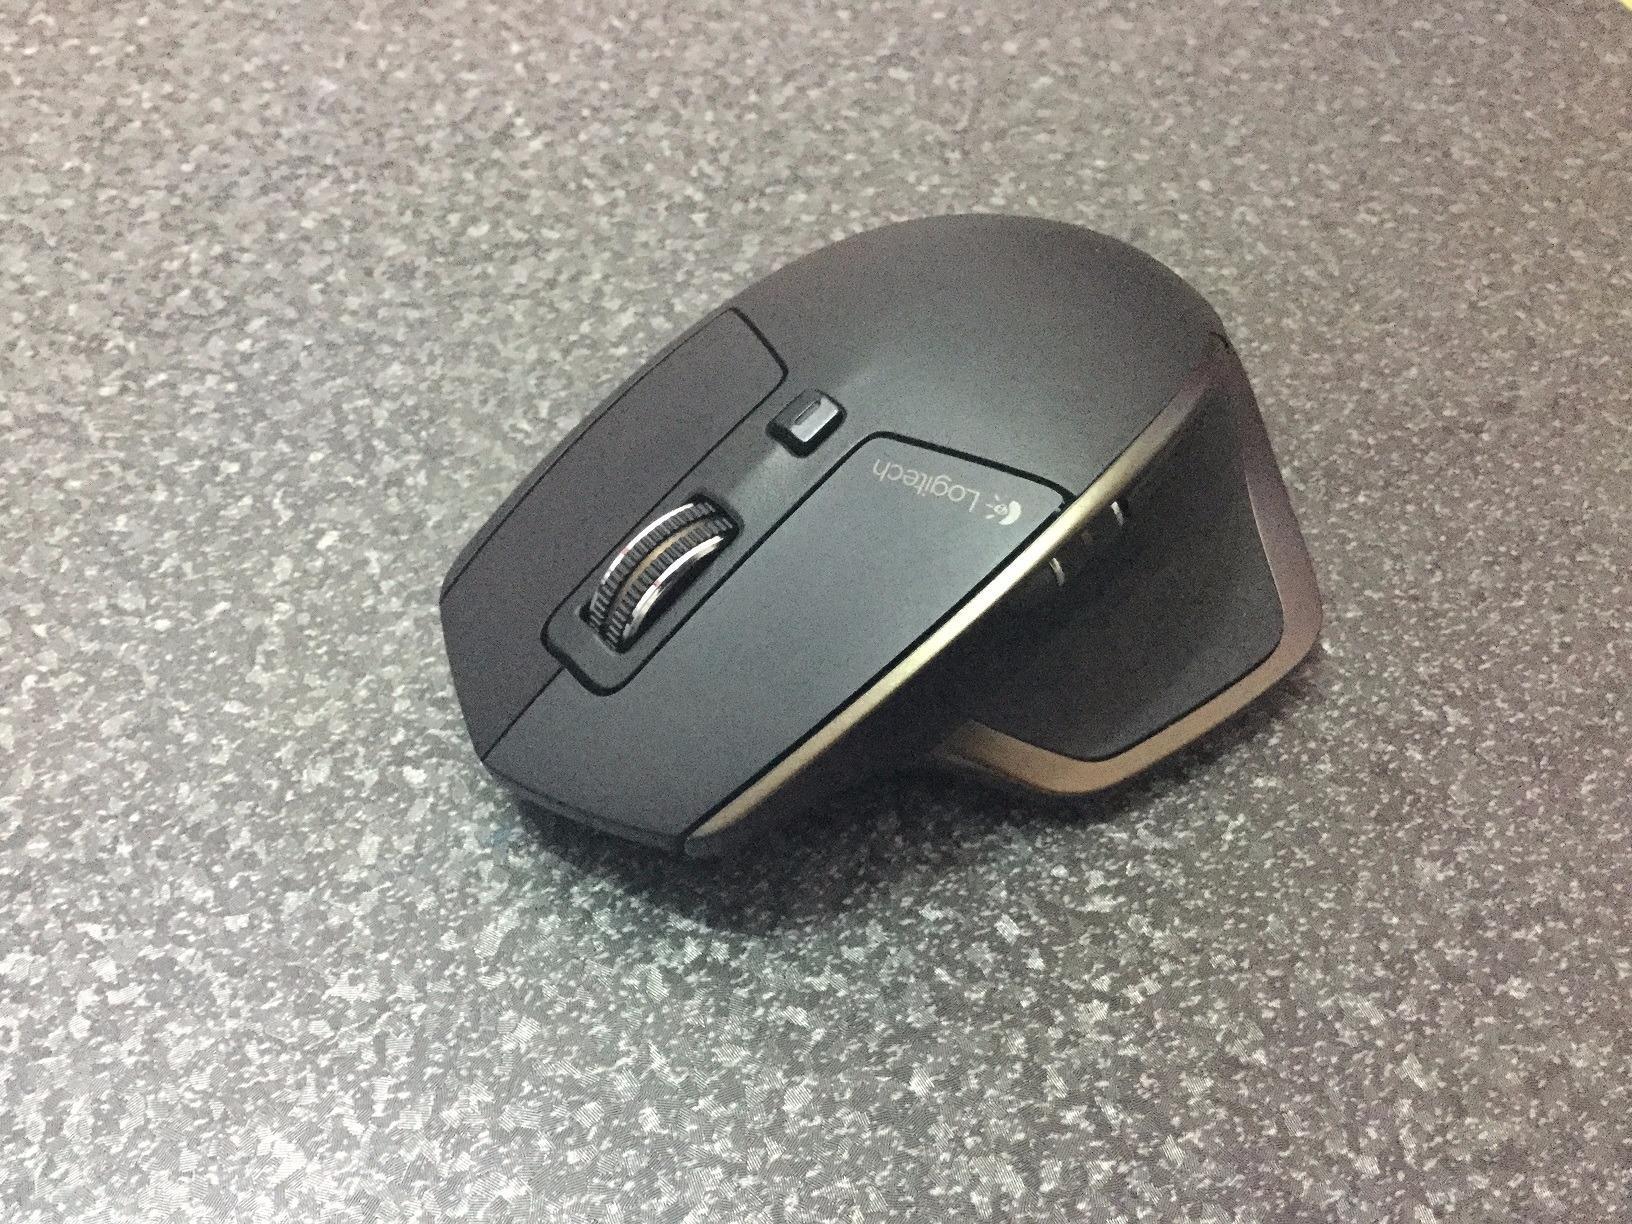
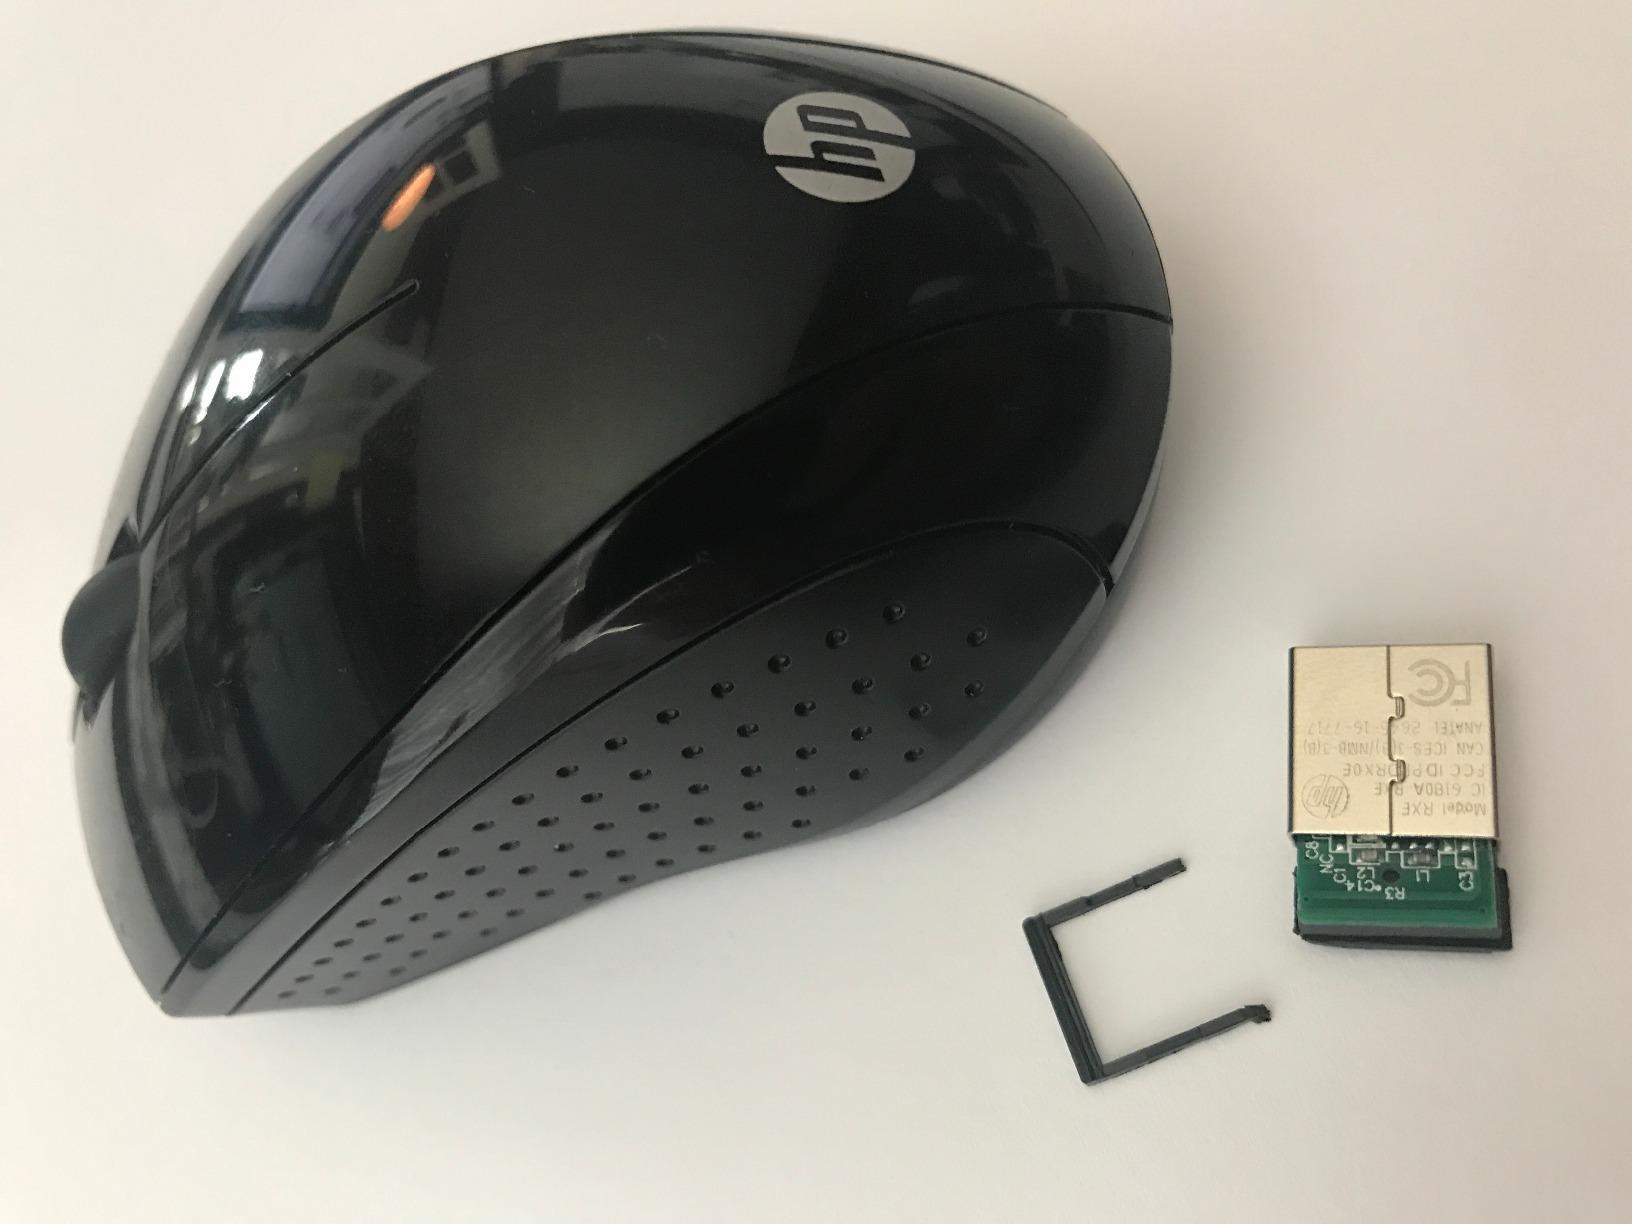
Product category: mouse
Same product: no